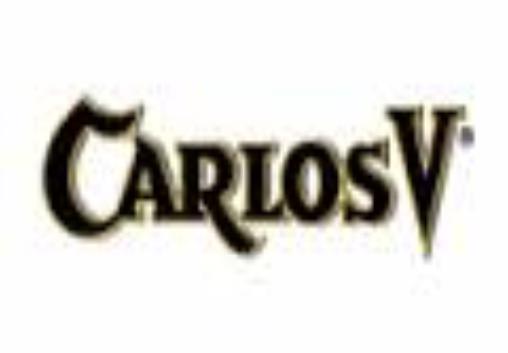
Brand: Carlos V
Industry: Food